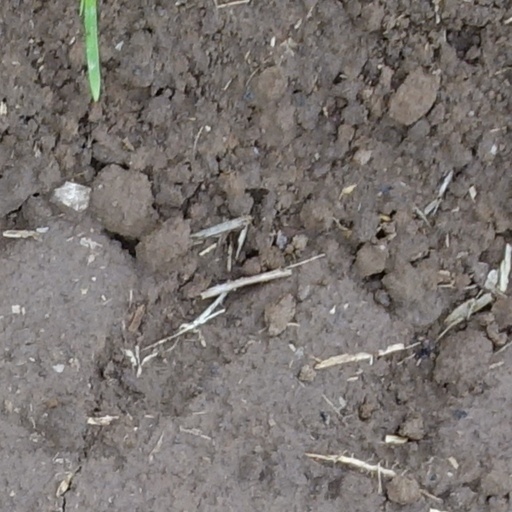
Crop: wheat